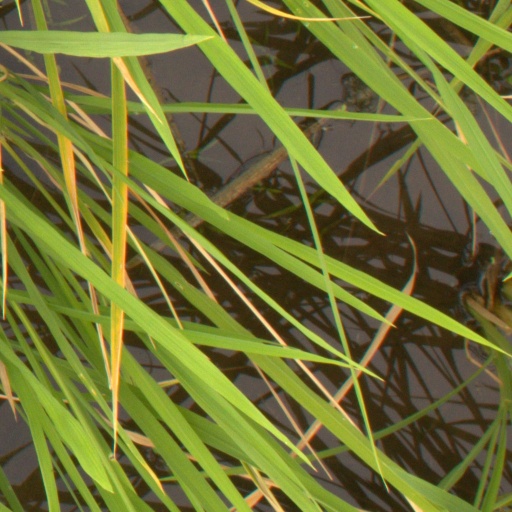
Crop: rice